Riverside Museum

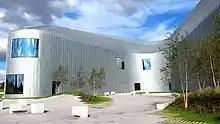
Outside space at Riverside Museum

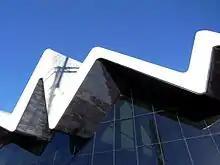
Detail of south elevation

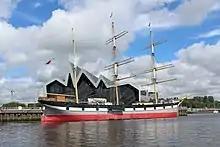
The Riverside Museum with The Tall Ship "Glenlee" berthed outside

Of the £74million needed for the development of the Riverside Museum, Glasgow City Council and the National Lottery Heritage Fund have committed £69million. The Riverside Museum Appeal is a charitable trust established to raise the final £5million in sponsorship and donations from companies, trusts and individuals for the development of the museum. The Riverside Museum Appeal Trust is recognised as a Scottish Charity SC 033286. Major patrons of the project include: BAE Systems Maritime – Naval Ships, Weir Group, Rolls-Royce Holdings, FirstGroup, Strathclyde Partnership for Transport, Caledonian MacBrayne, Arnold Clark, SSE plc, Diageo, Bank of Scotland and Optical Express.